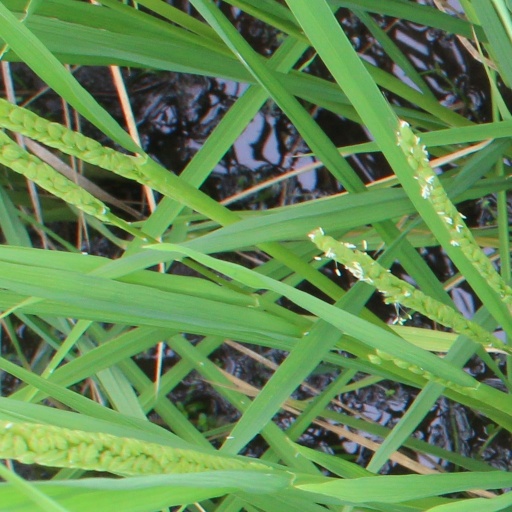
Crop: rice